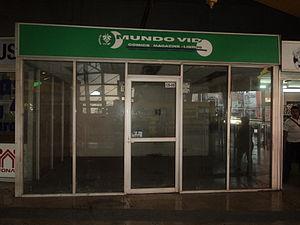
Photo d'un magasin fermé la publication de la vigne